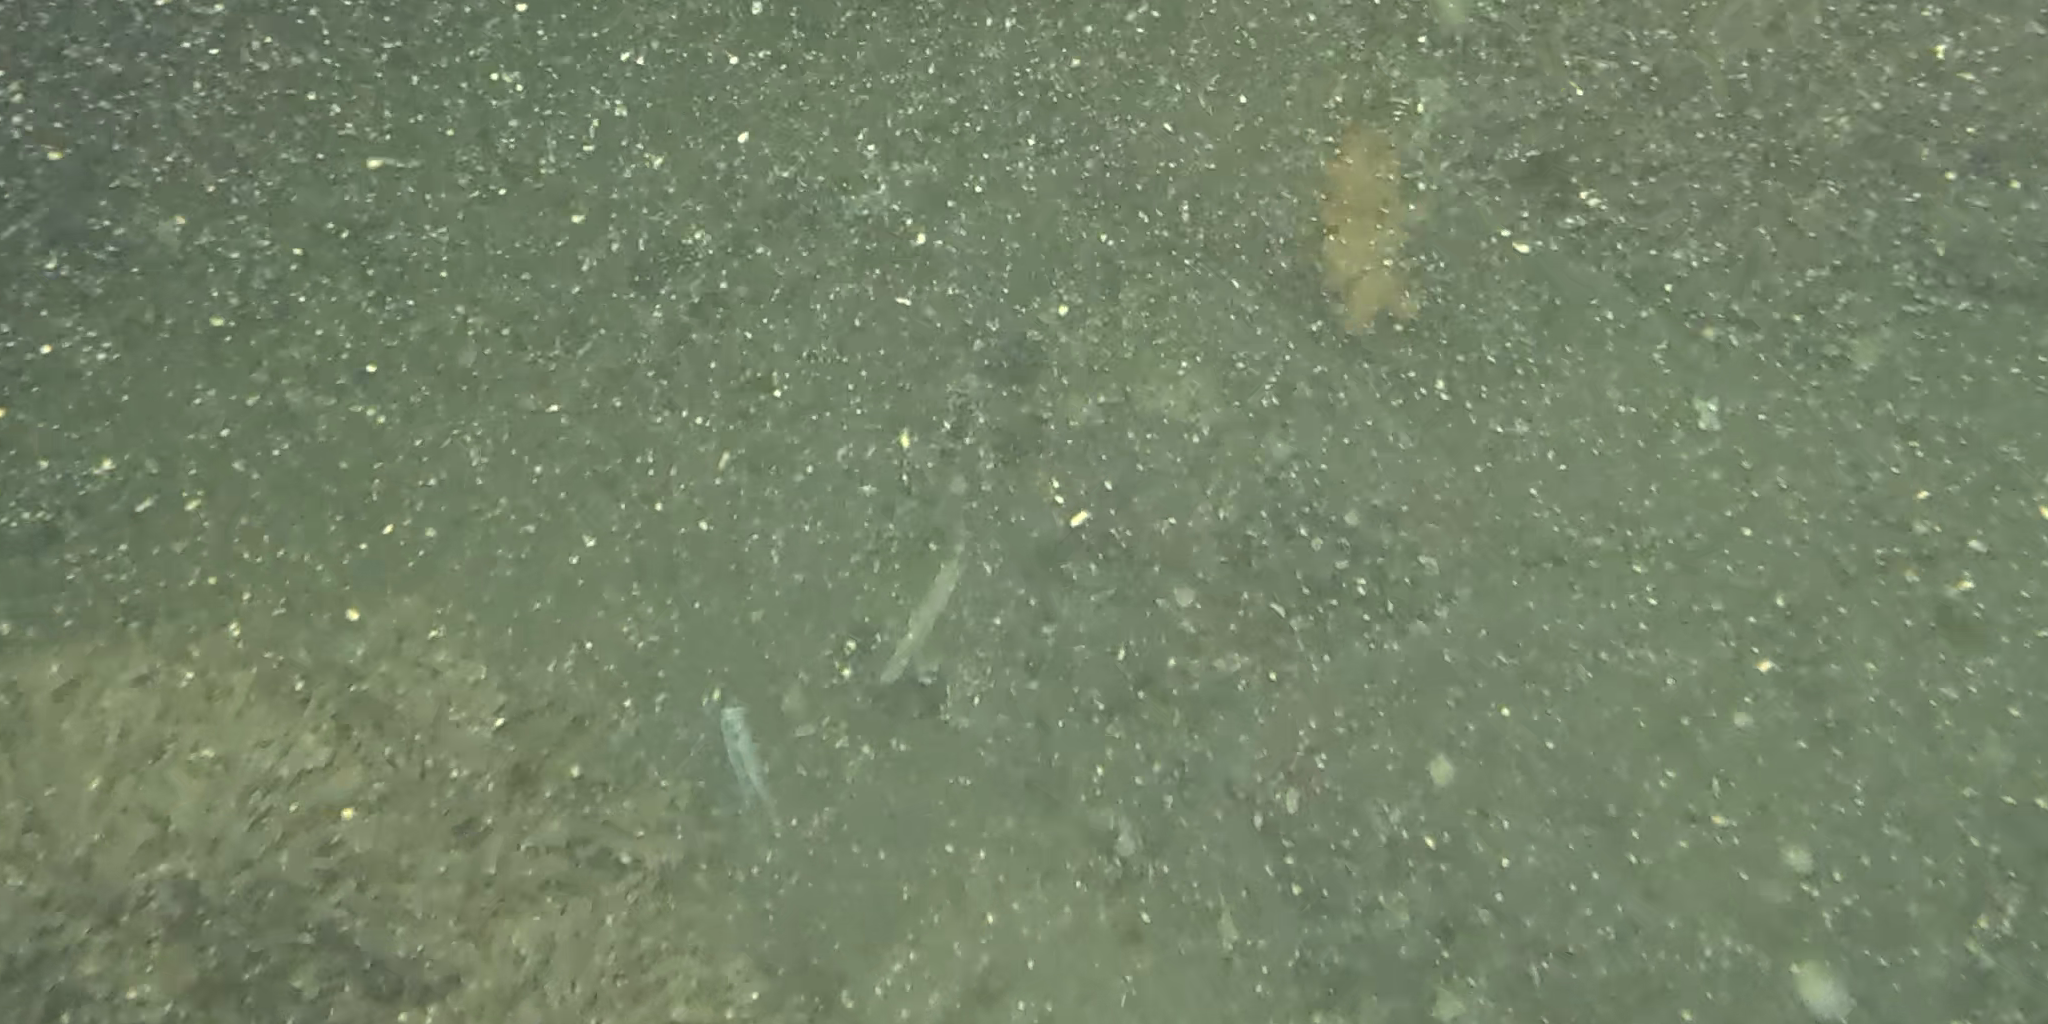
Seabed habitat: stone